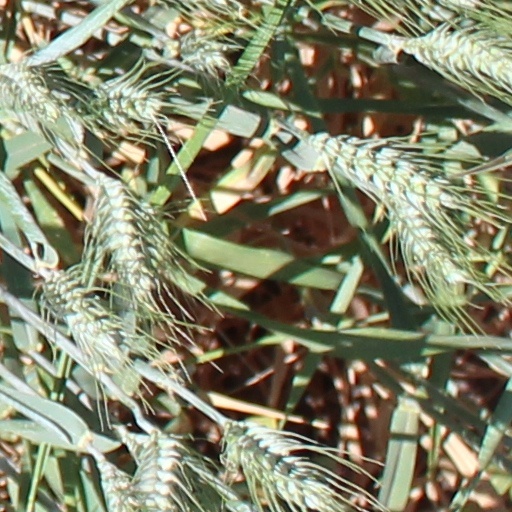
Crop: wheat